Grand Slam (bomb)

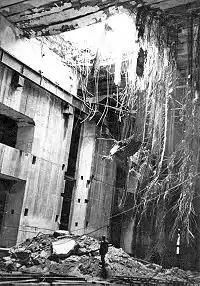

By mid-March 1945, over had been dropped on the Bielefeld viaduct in 54 attacks and damage from 17 hits in one raid was repaired in 24 hours. After an abortive attempt against viaducts at Arnsberg and Bielefeld on 9 March the bombers returned on 13 March, when 9 Squadron and 617 Squadron sent 19 Lancasters each against the same targets, two of the 617 Squadron aircraft carrying Grand Slams, escorted by 75 Mustang Mk IIIs (P-51Cs) from 11 Group. The attack at Arnsberg by 9 Squadron was called off after two aircraft bombed and 617 Squadron turned back from Bielefeld after 129 Squadron (Mustang Mk IIIs) reported unbroken cloud all the way to the target. On 14 March, fifteen Lancasters of 617 Squadron, carrying 14 Tallboys and a Grand Slam, all fuzed for 11 seconds' delay, tried again as fifteen 9 Squadron Lancasters made another attempt against the railway viaduct at Arnsberg. The weather was clear to the targets with some cloud around Bielefeld and a haze over both targets. Escorts from 11 Group consisted of 74 Mustang Mk IIIs and 8 (Pathfinder Force) Group provided four Oboe Mosquitos each from 105 and 109 squadrons to mark the targets. A Mosquito of 627 Squadron was present to film the attack.